Robert F. Boyle

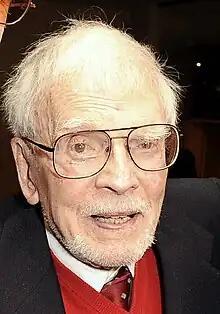
Boyle in 2009

Robert Francis Boyle (October 10, 1909 – August 1, 2010) was an American film art director and production designer. He was nominated for four Academy Awards for "North by Northwest" (1959), "Gaily, Gaily" (1969), "Fiddler on the Roof" (1971), and "The Shootist" (1976), before winning the Honorary Academy Award in 2008. He was also nominated for a Primetime Emmy Award for "The Red Pony" (1973).